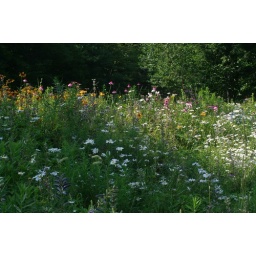
A sunlit field of various wildflowers by the side of the road in New Hampshire.